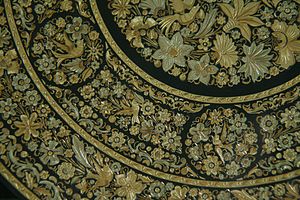
Gulddamascering
Eksempel på gulddamasceret materiale
Gulddamascering er en teknik til at dekorere genstande af stål med mønstre i guld. Teknikken, der kun har navnet til fælles med den egentlige damascering, benyttedes fortrinsvis på våben og rustninger fra det 13. århundrede og frem, men også på finere vasker, æsker og andre genstande, senere på luksuriøse udgaver af håndildvåben, især pistoler. Sådanne våben var specialfremstillede udgaver af standardvåben og kunne forsynes med ejerens navnetræk, adelsvåben, passende skriftsteder eller et nationalt våben, og benyttedes af og til som gaver i forbindelse med forhandling om større salg af håndvåben. Teknikken er på grund af den høje pris ved arbejdet stort set forsvundet fra våben. Til gengæld fremstilles smykker og andre finere prydgenstande på denne måde.